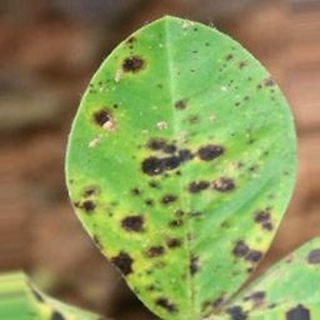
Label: groundnut_late_leaf_spot